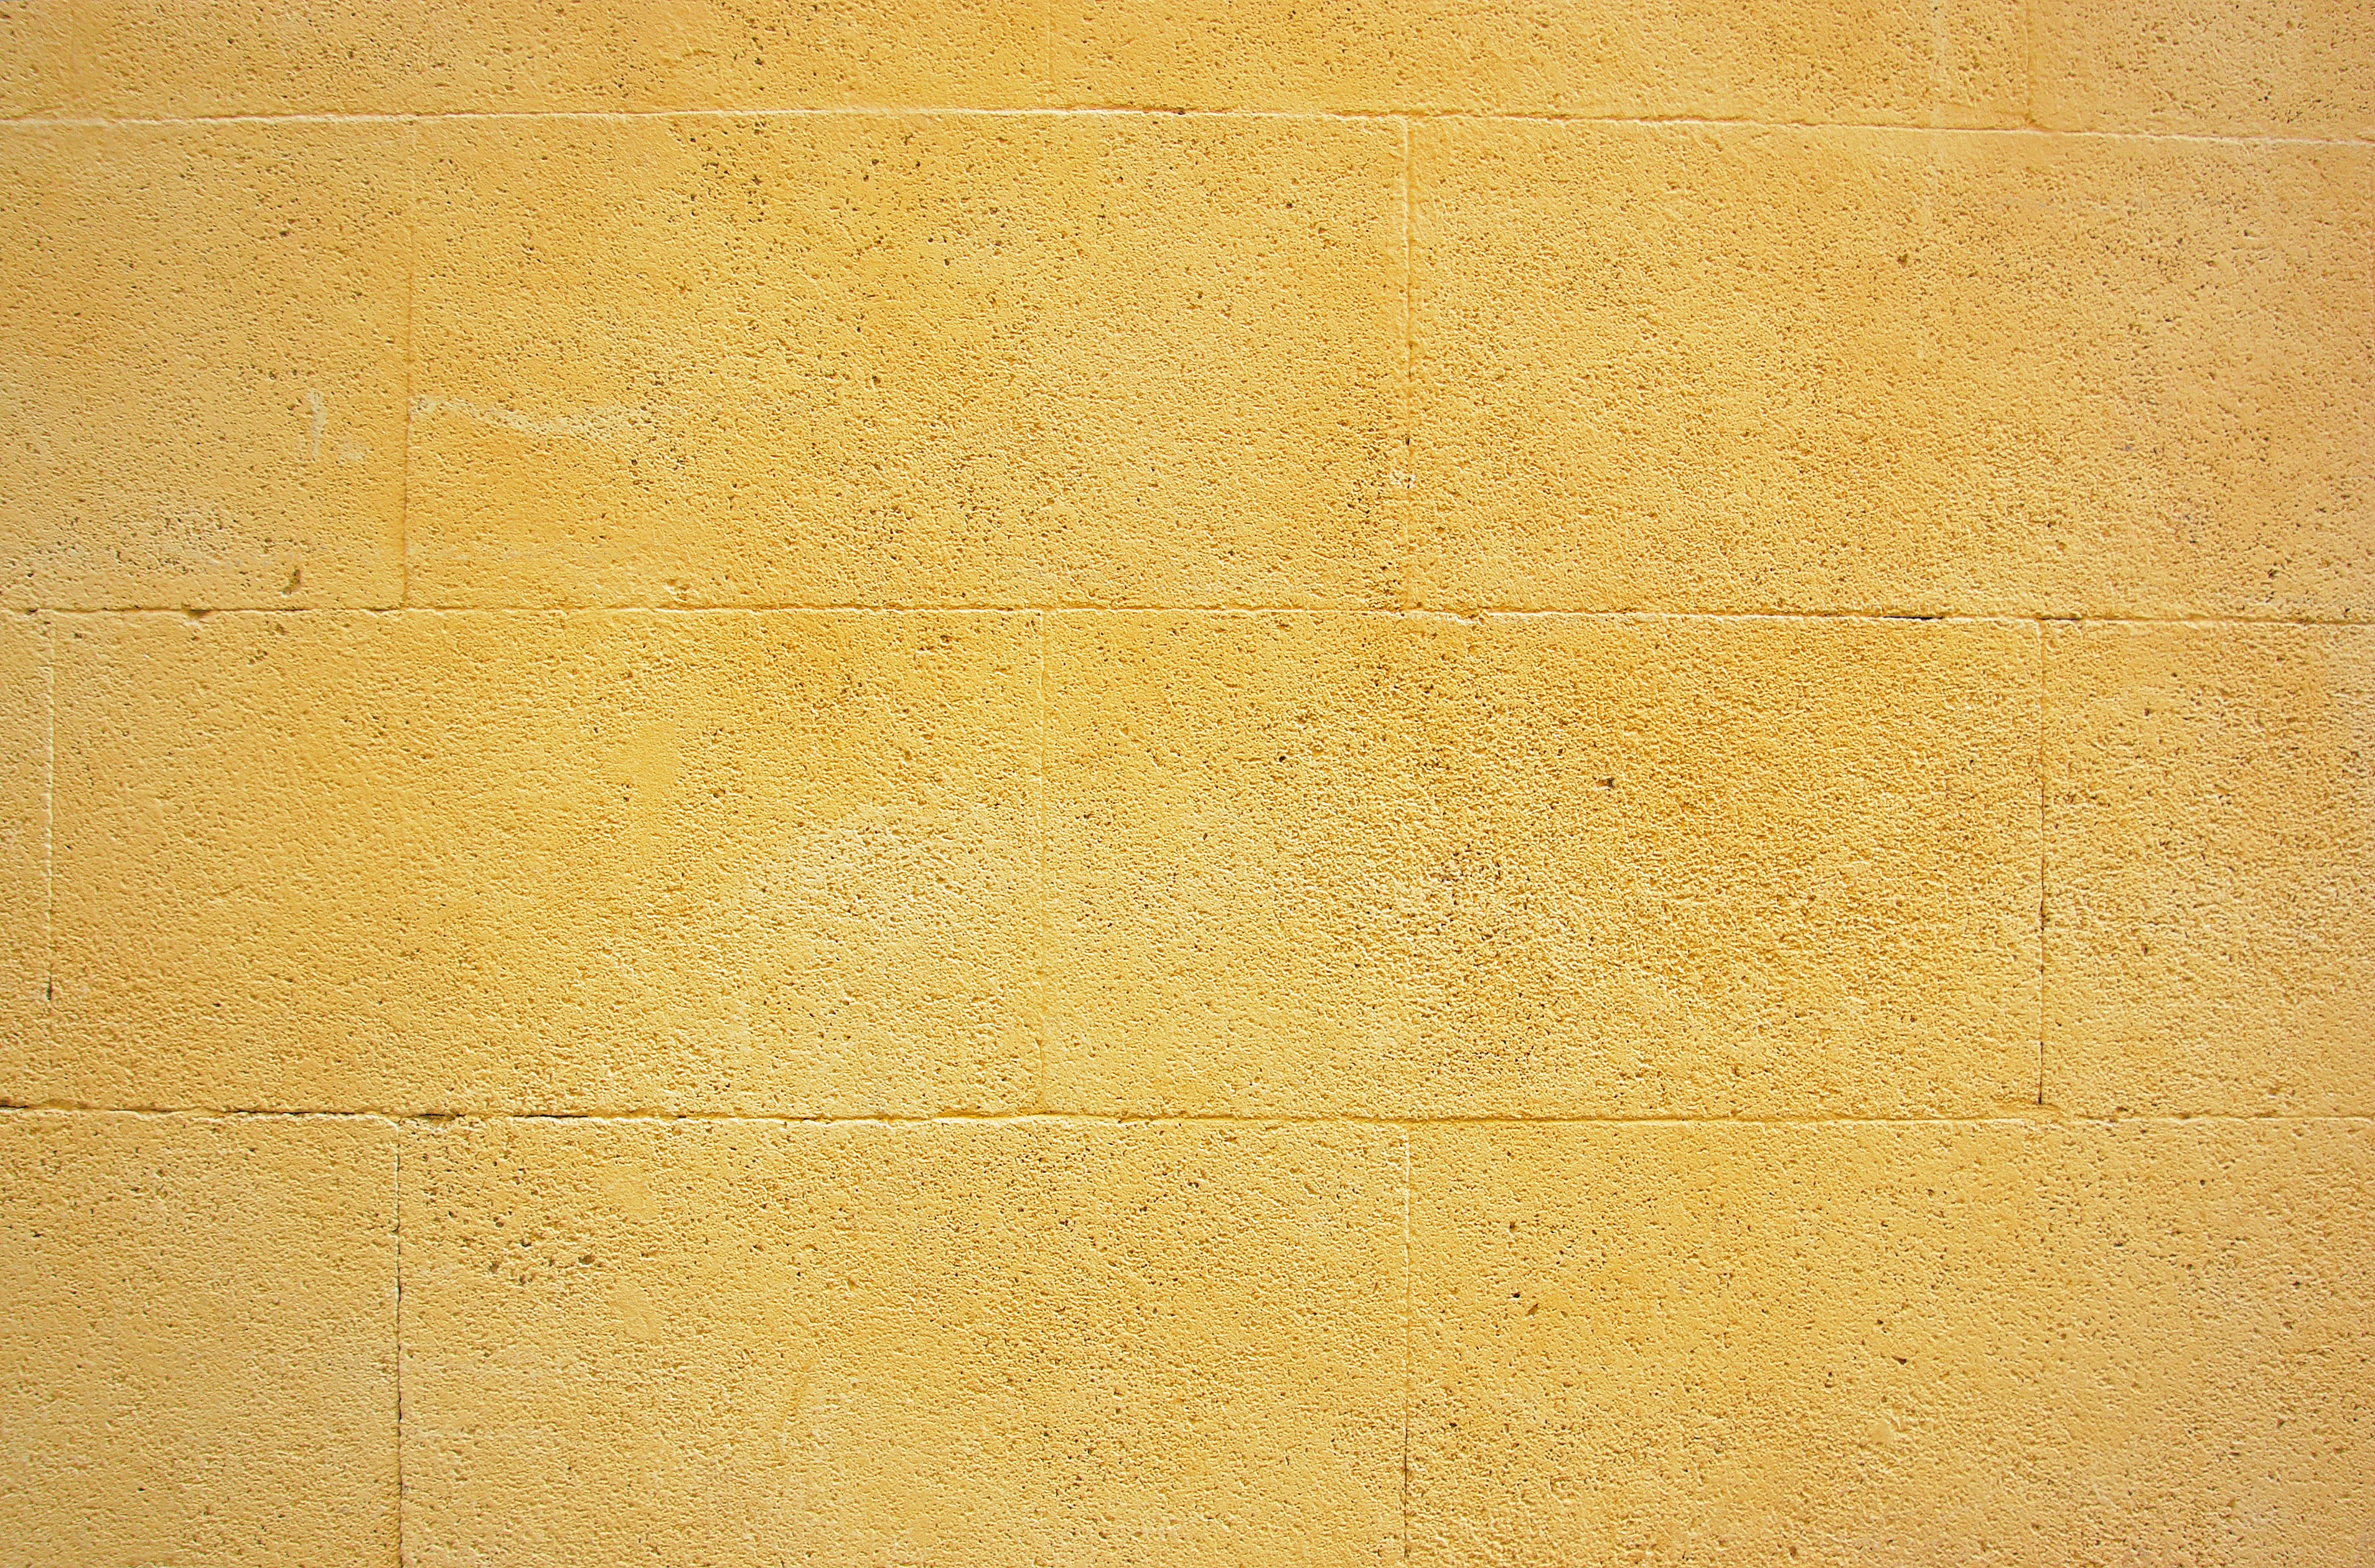
architecture, wood, texture, floor, old, wall, pattern, line, brown, soil, tile, yellow, brick, material, circle, design, hardwood, provence, flooring, wood flooring, aix, laminate flooring, wood stain